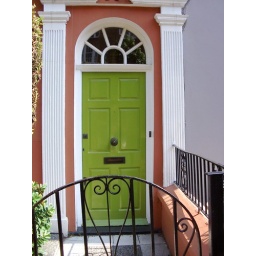
doors in portobello road - this is my favourite